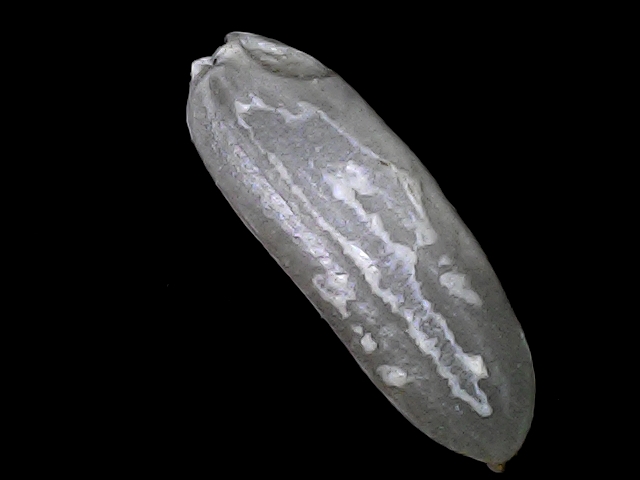
Rice variety: BRRI74